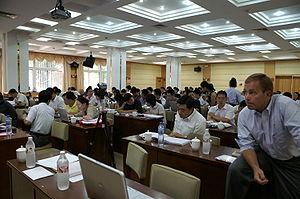
Le Programme nucléaire de la Chine démarre sous Mao Zedong dans les années 1950. Il était, comme la majorité de ceux-ci à travers le monde, à usage initialement militaire et a conduit au premier essai nucléaire de la république populaire de Chine en 1964; le volet civil a démarré assez tardivement, la première centrale nucléaire n'entrant en service qu'en 1991. La Chine dispose, début 2018, de 39 réacteurs nucléaires en activité représentant une puissance de 36GW, 19 réacteurs sont en construction. Le Treizième Plan Quinquennal prévoit un parc nucléaire de 58GW en 2020 auquel s'ajoutent 30GW en construction. La Chine participe également au programme International Thermonuclear Experimental Reactor à Cadarache, en France. Elle est par ailleurs membre du Groupe de propriétaires de CANDU, réacteurs de conception canadienne.